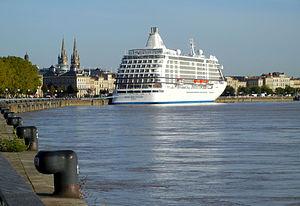
Seven Seas Voyager, Bordeaux le 20 septembre 2012
Bordeaux est une commune du Sud-Ouest de la France.